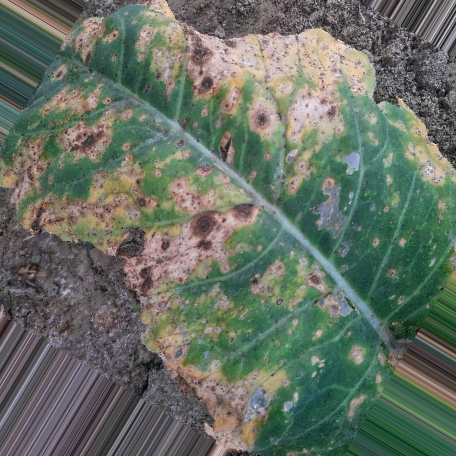
Label: Downy Mildew